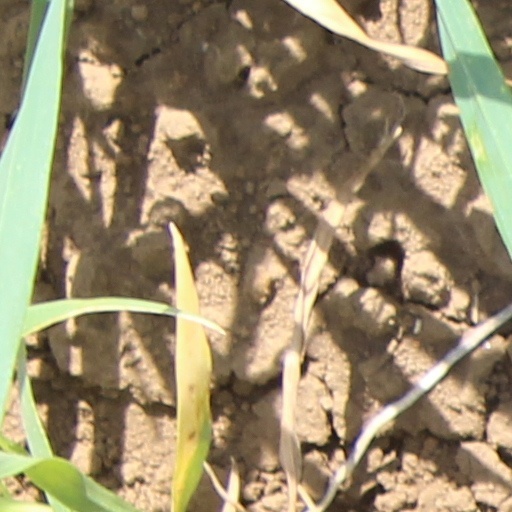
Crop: wheat